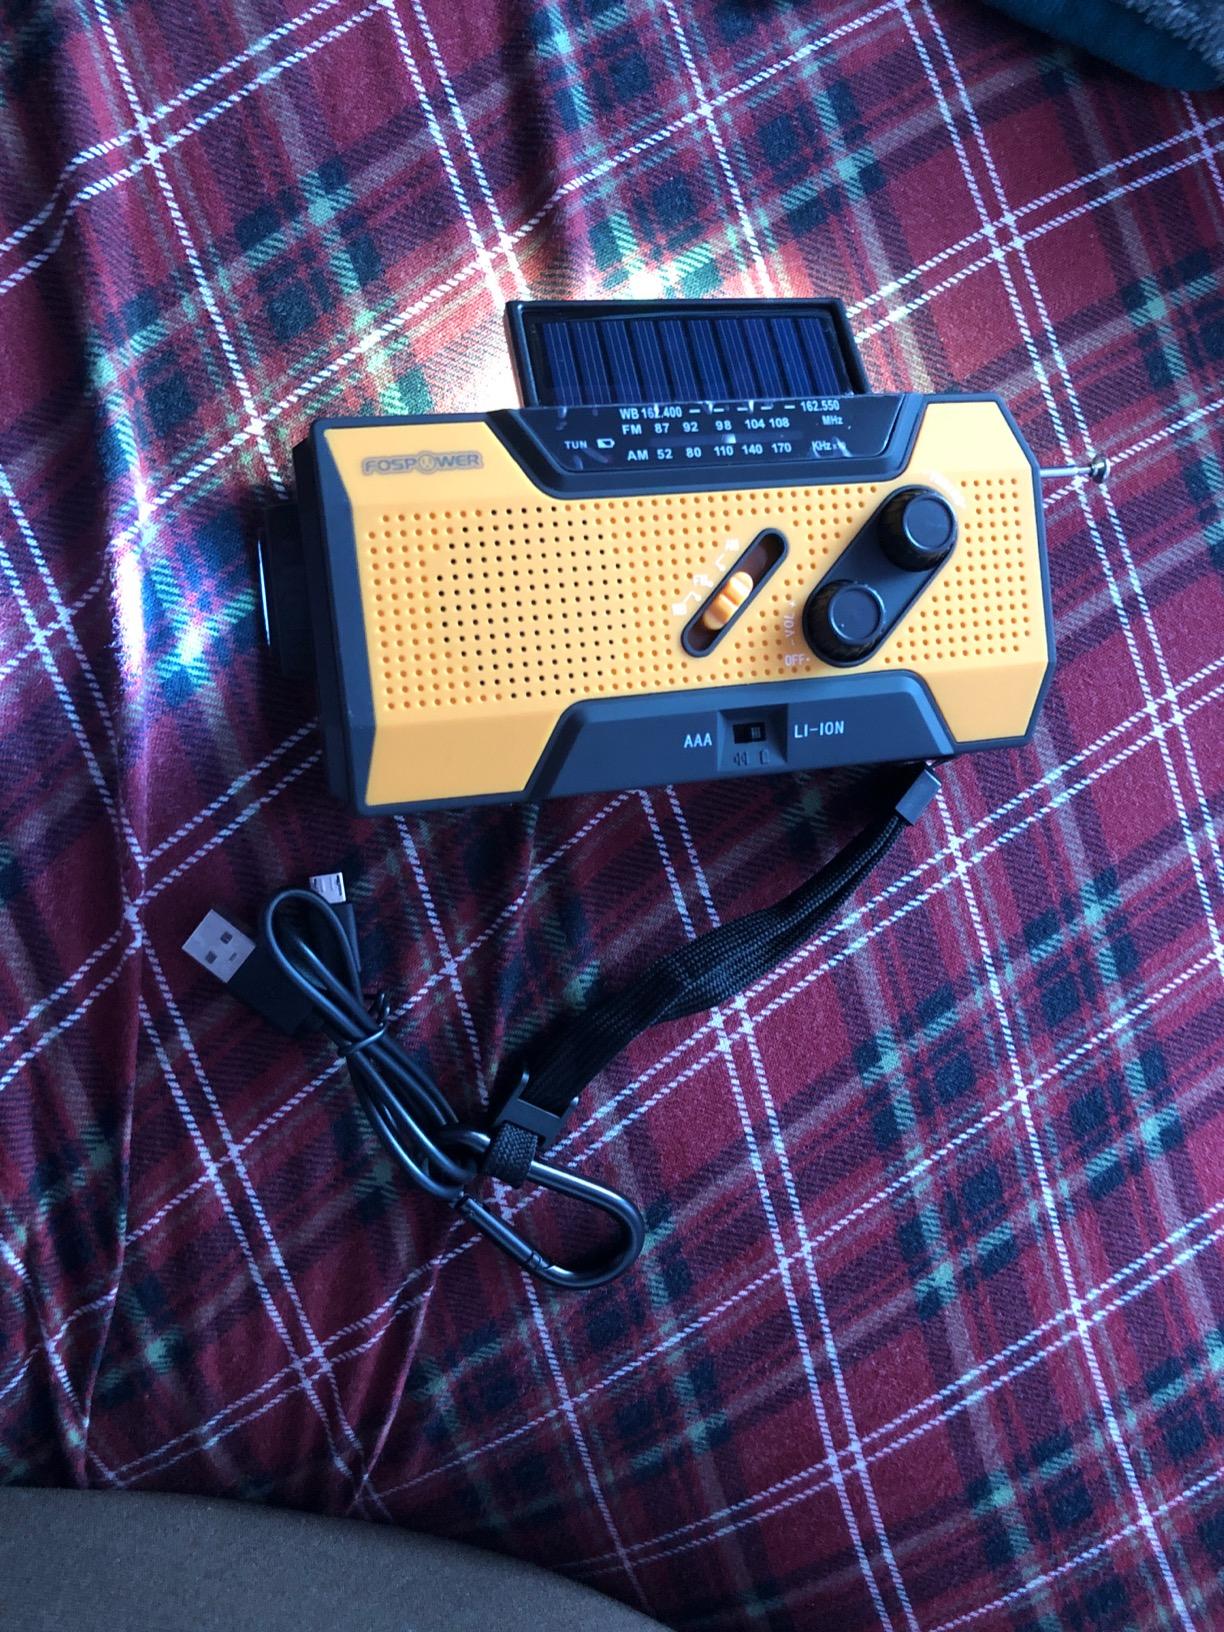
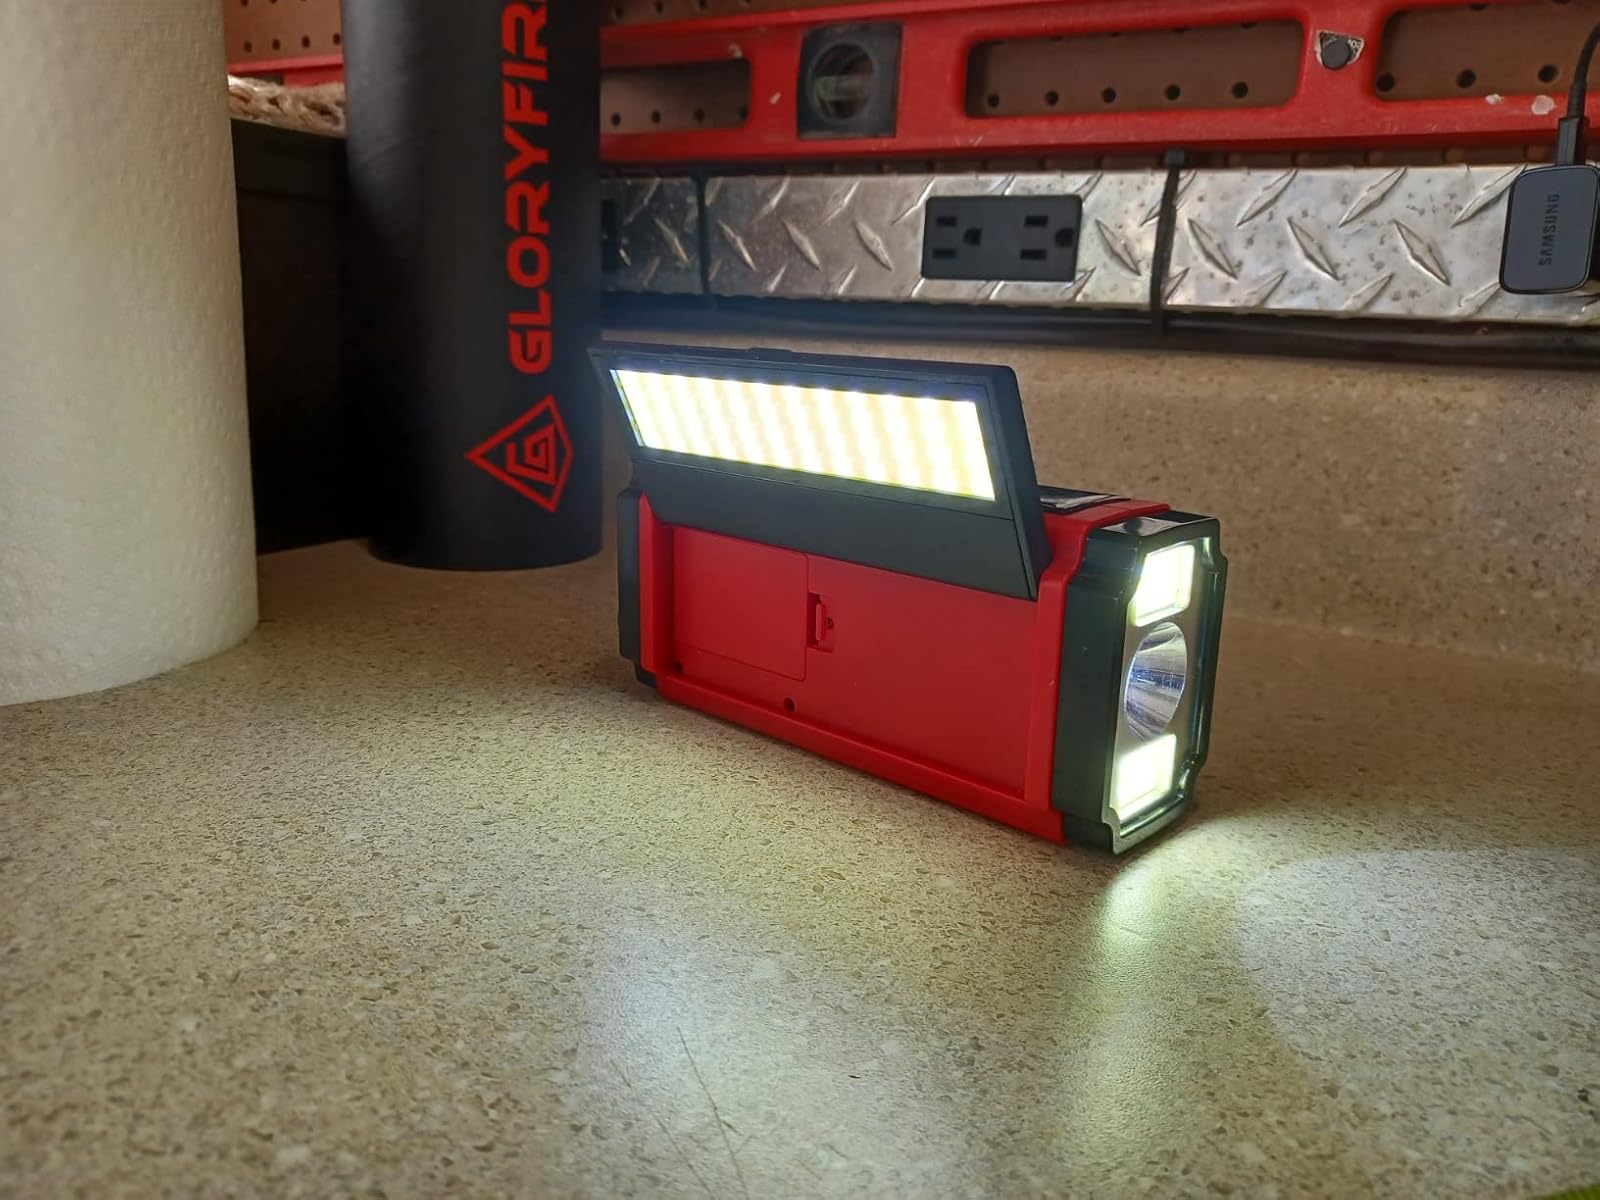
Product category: radio
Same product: no